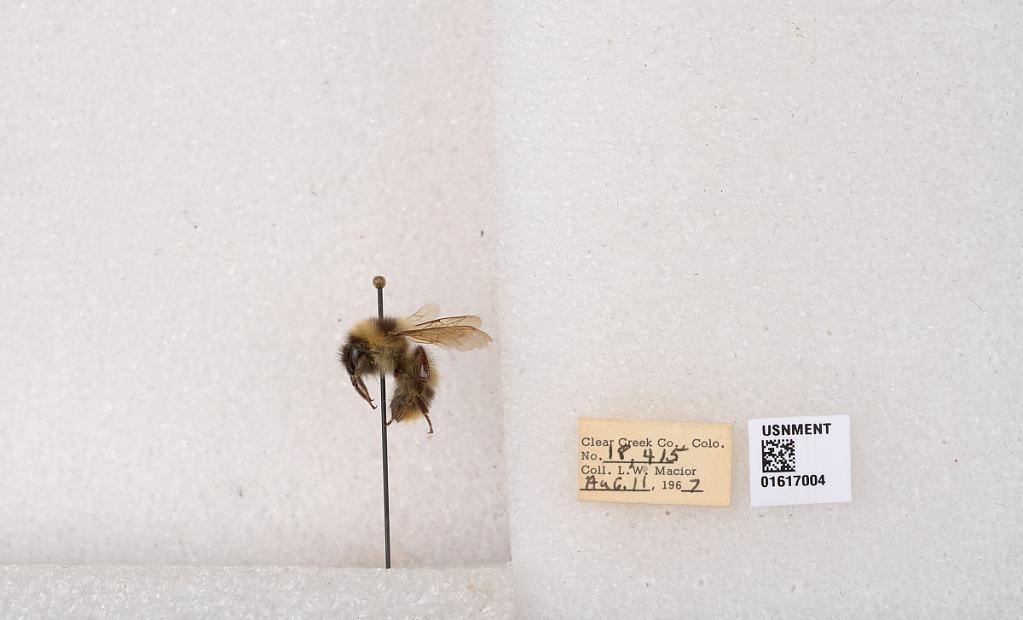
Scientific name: Bombus kirbyellus
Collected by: L. Macior
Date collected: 1967-8-11
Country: United States
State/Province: Colorado
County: Clear Creek
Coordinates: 39.6891, -105.644